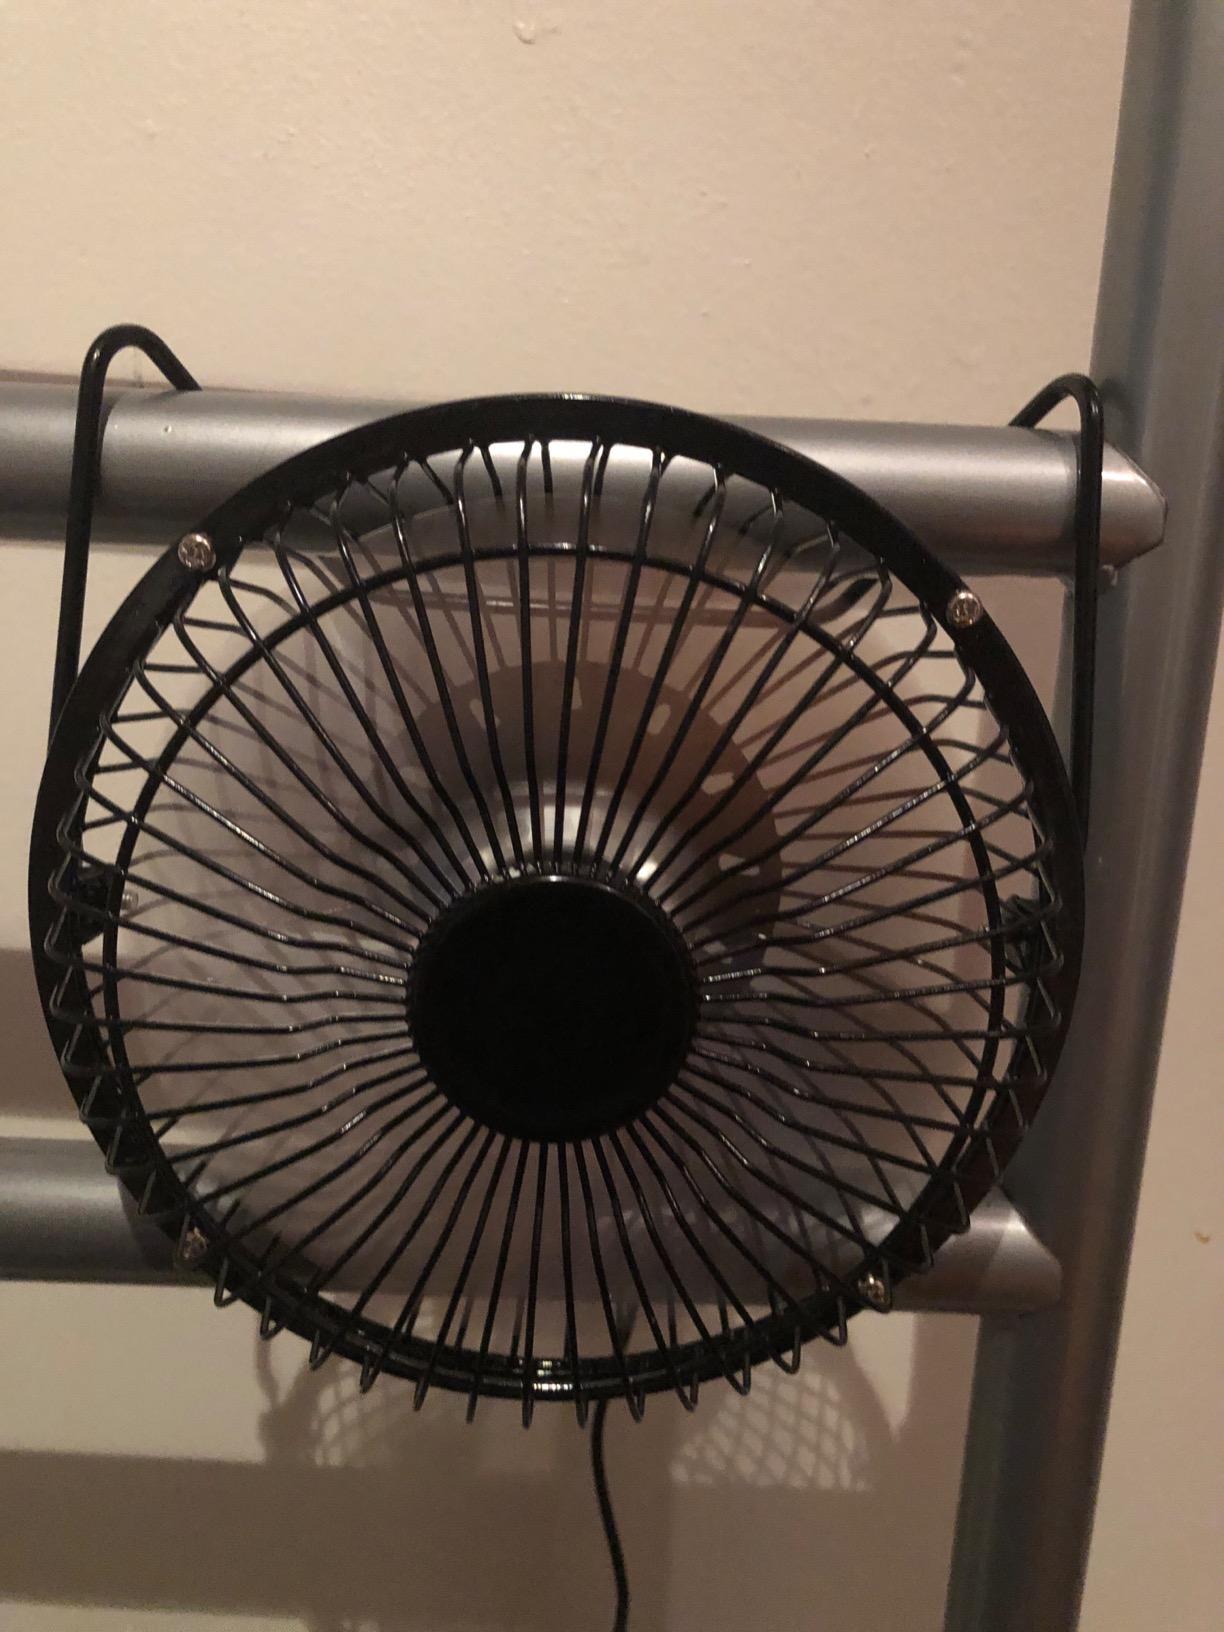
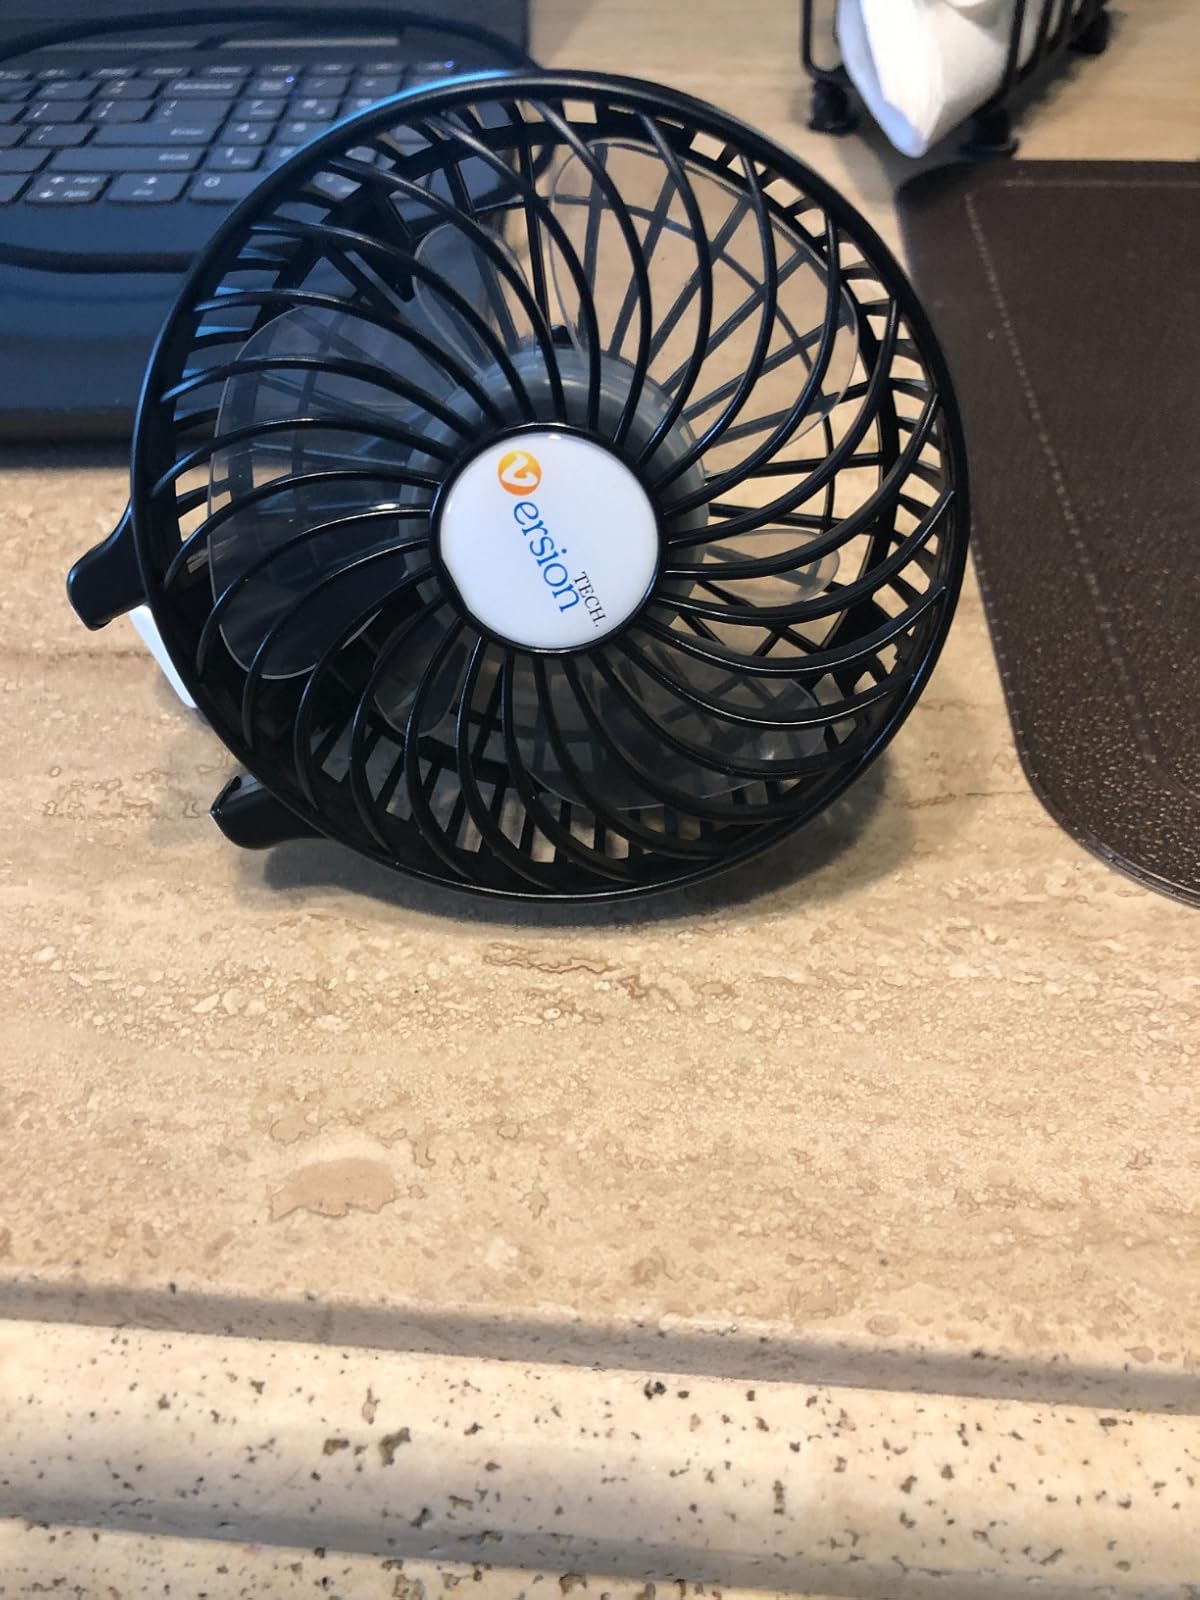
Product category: fan
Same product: no